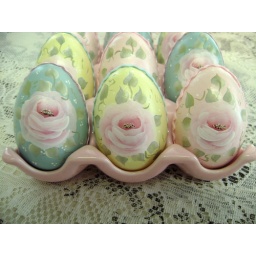
Wood rose eggs in pink ceramic carton hand painted and embellished!